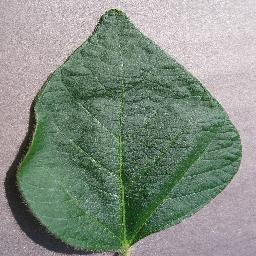
Label: Soybean___healthy